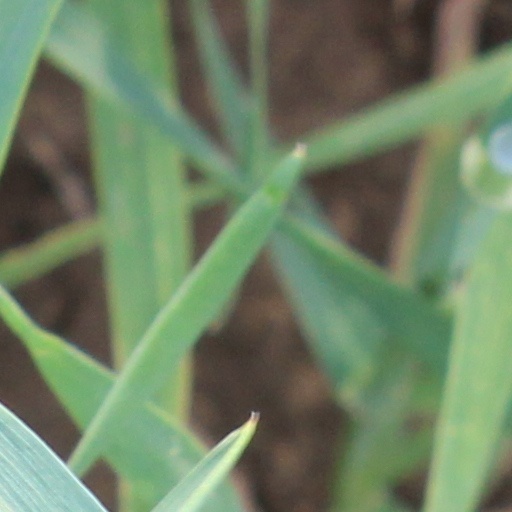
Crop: wheat